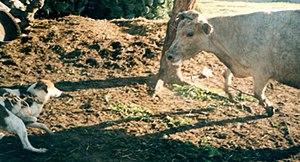
La rage est une encéphalite virale grave touchant principalement les mammifères. Après apparition des symptômes, elle est mortelle dans la quasi-totalité des cas. Cette infection est hautement contagieuse par morsure et transmissible de l'animal à l'Homme. Selon l'OMS, la maladie cause environ 59 000 décès humains chaque année dans le monde, pour la plupart dans les zones rurales d'Afrique et d'Asie. 40 % des victimes ont moins de 15 ans.